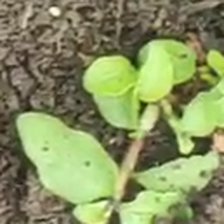
Weed species: Kena_(Commplina_benghalensio)